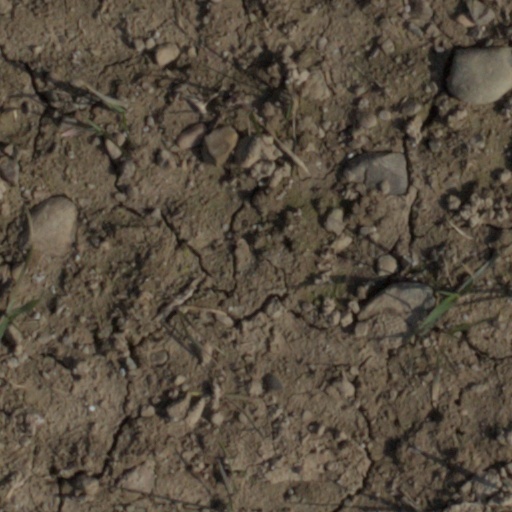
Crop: wheat